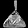
Label: Bag